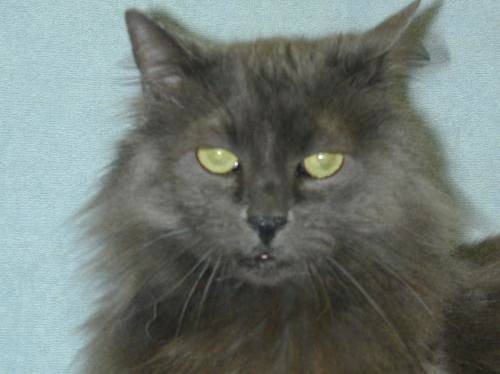
Label: cat